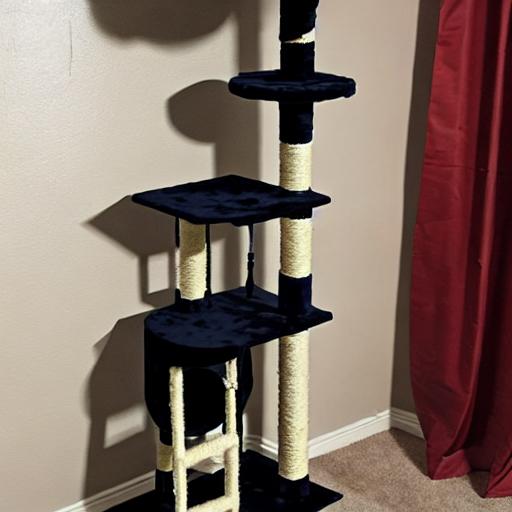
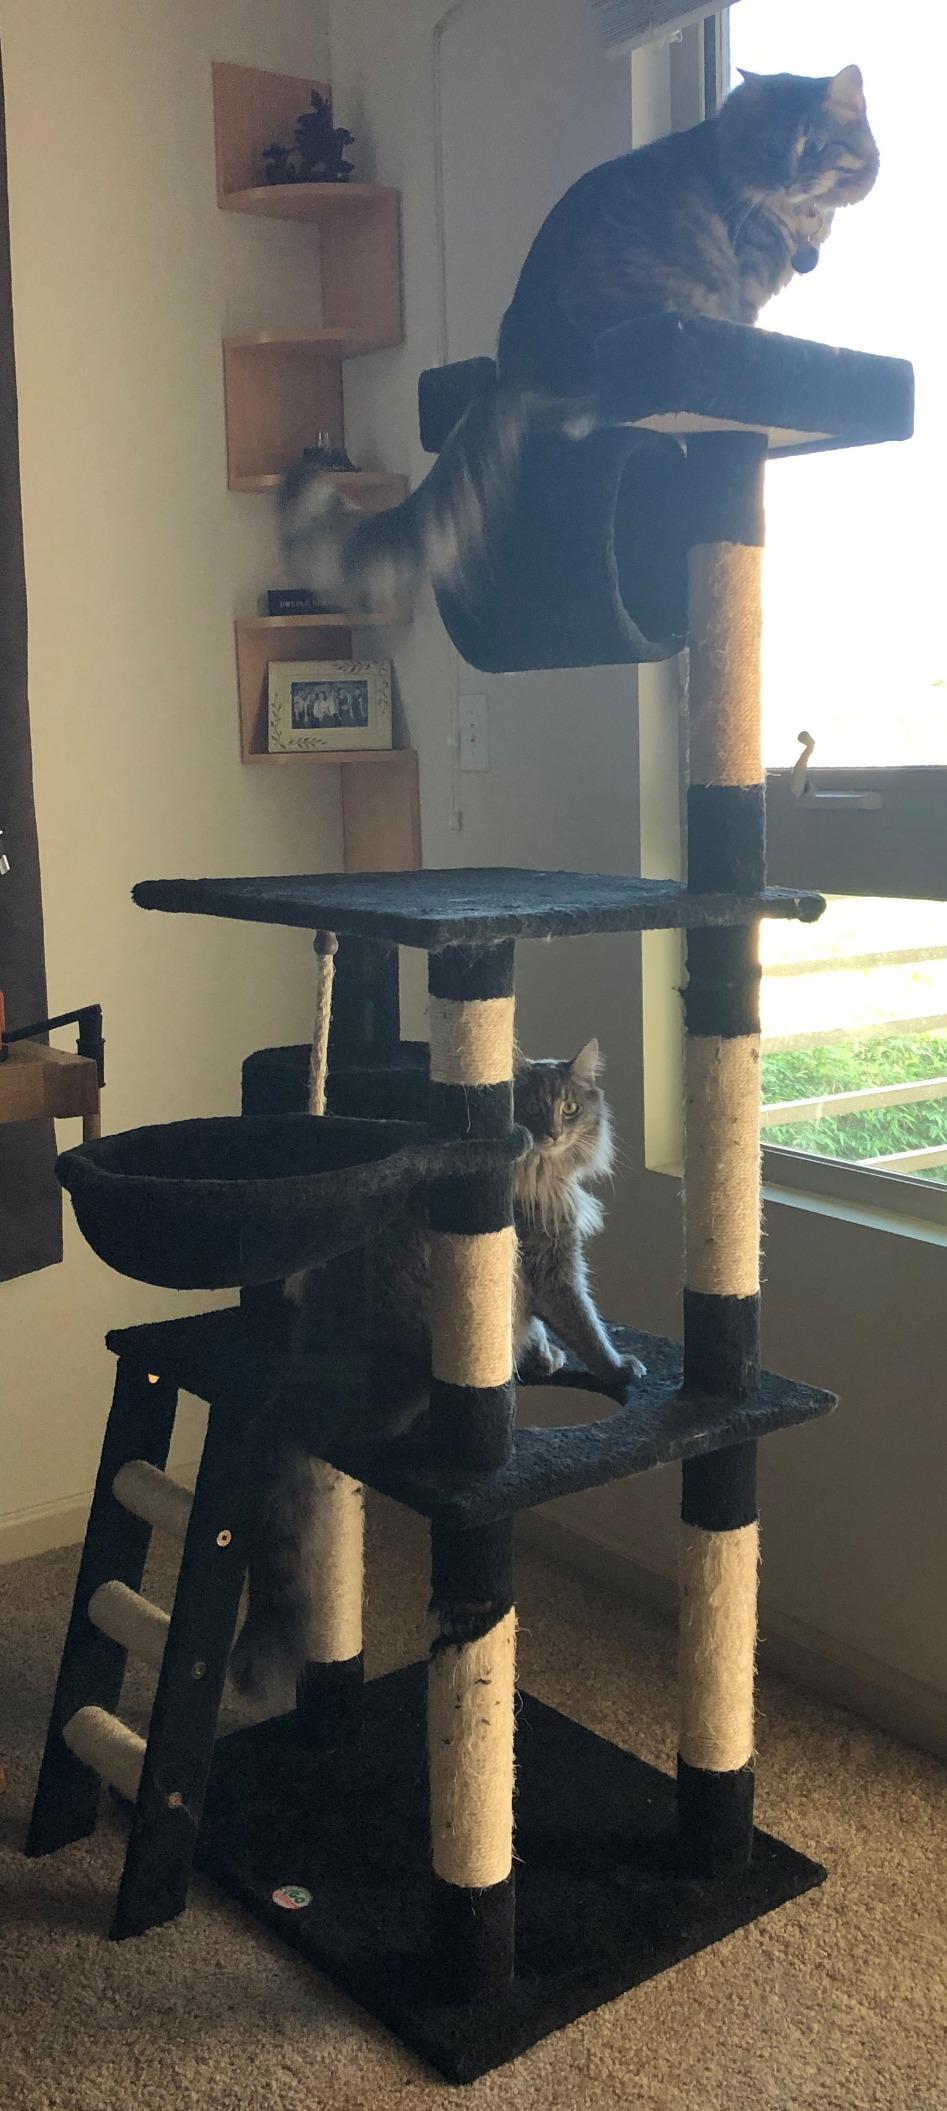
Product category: items_cat tree
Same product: no